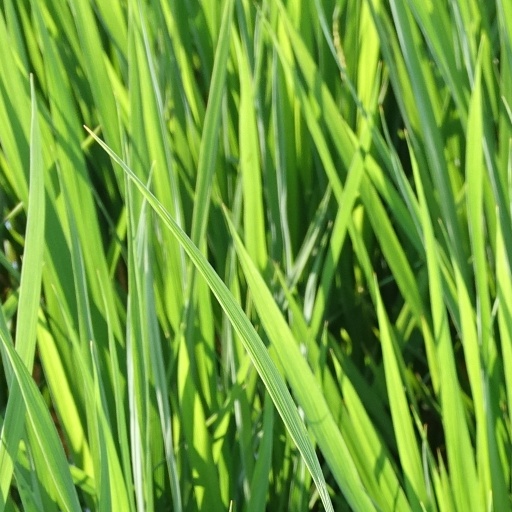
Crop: rice